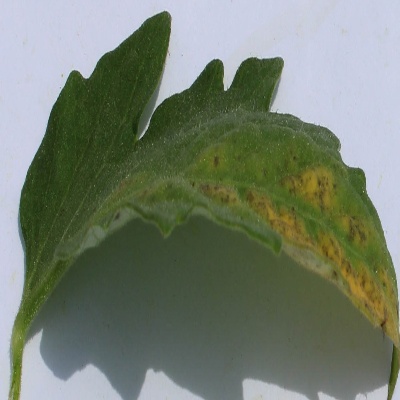
Crop: Tomato
Condition: septoria leaf spot